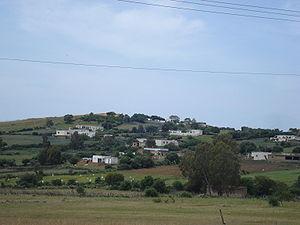
Village ""Eddahra الدحرة"" sur la Route Régionale n°58, Délégation de Sejnane, Gouvernerat de Bizerte, Tunisie"
La Tunisie, en forme longue la République tunisienne, est un État d'Afrique du Nord bordé au nord et à l'est par la mer Méditerranée, à l'ouest par l'Algérie avec 965 kilomètres de frontière commune et au sud-sud-est par la Libye avec 459 kilomètres de frontière. Sa capitale Tunis est située dans le nord-est du pays, au fond du golfe du même nom. Plus de 30 % de la superficie du territoire est occupée par le désert du Sahara, le reste étant constitué de régions montagneuses et de plaines fertiles.